Hasan Konopacki

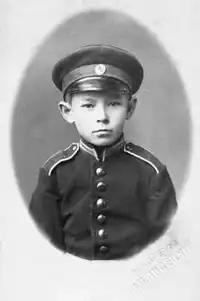
Young Hassan at 10

Konopacki was born on February 25, 1879, in Minsk, then in Russian Empire. His noble Muslim family belonged to the Lipka Tatars. His father Amurat Konopacki, worked as a Collegiate assessor.